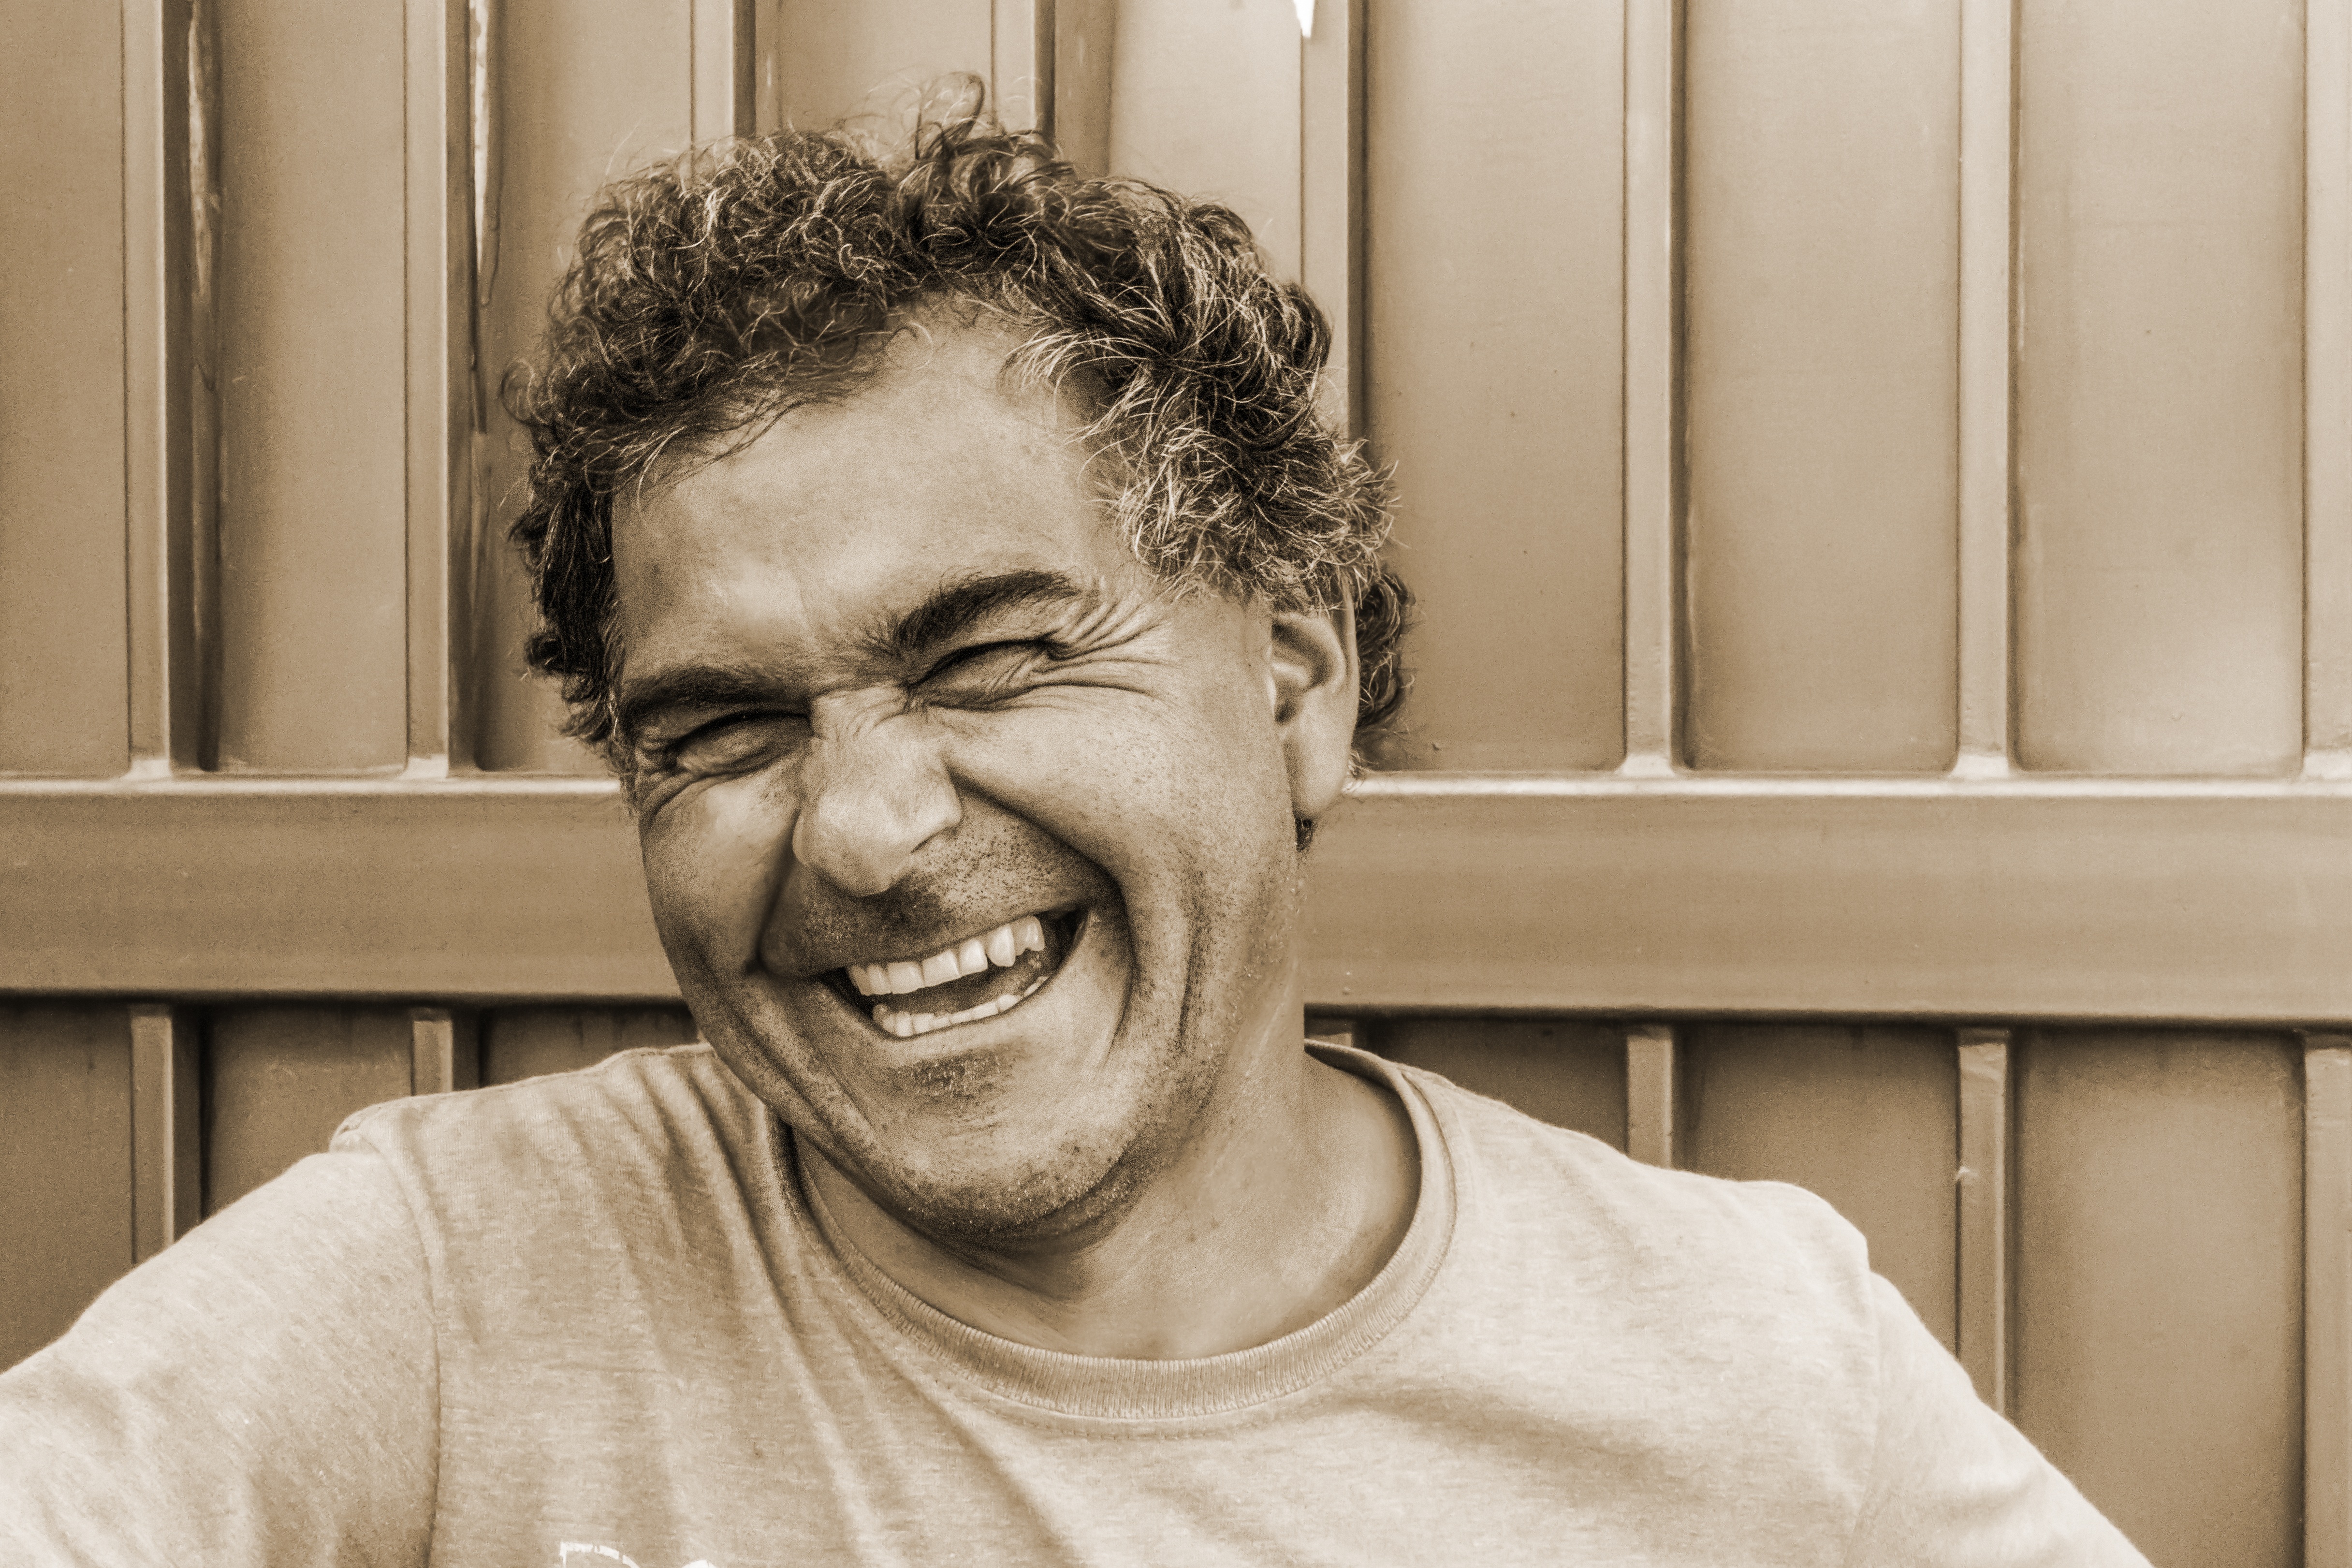
man, person, people, white, male, portrait, facial expression, smile, senior citizen, face, worker, happy, head, photograph, vertical, laughter, emotion, grandparent